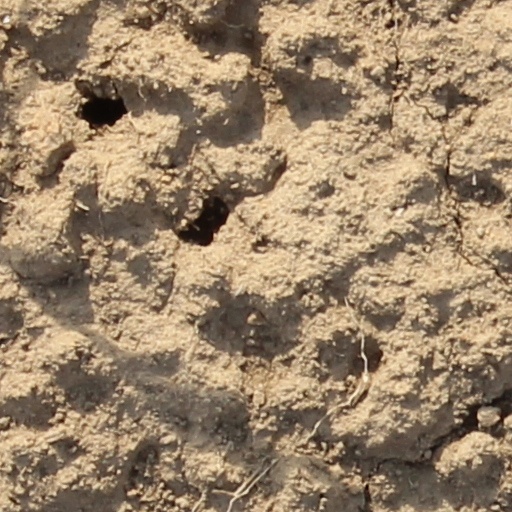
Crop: wheat